Maurizio Malvestiti

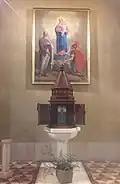
The baptismal font where bishop Maurizio was baptized.

Born in the village of Marne, frazione of Filago in 1953, Malvestiti was baptized in the saint Bartholmew parish church. He studied at the seminary of Bergamo and was ordained as a priest in 1977. He continued his theological studies in Rome and also perfected his knowledge of French and English.